Berengaria of Portugal

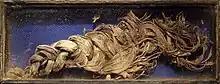
Berengaria's plait of hair in St. Bendt's Church, Ringsted

King Valdemar's two wives play a prominent role in Danish ballads and myths – Queen Dagmar as the soft, pious and popular ideal wife and Queen Berengaria (Bengjerd) as the beautiful and haughty woman.